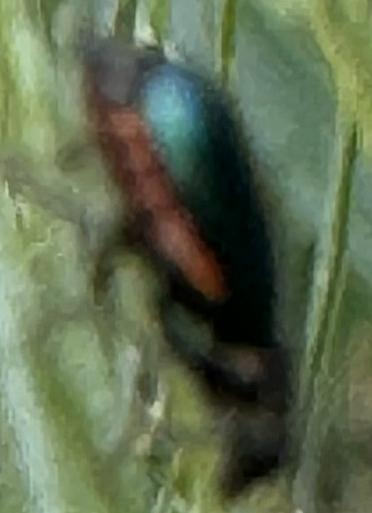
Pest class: predators